Formula Off Road

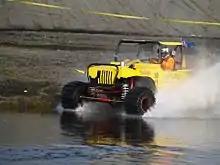
Formula Off Road driving on water

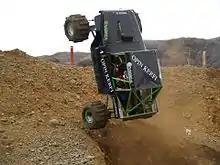
Formula Off Road truck driving up a slope

Formula Off Road originated in Iceland in the 1960s. In the hopes of raising funds, groups of Icelandic rescue workers started to show their 4WD cars in action in the Icelandic hills. It soon became more of a competition between the teams, and soon they started building specially made vehicles for just this purpose.